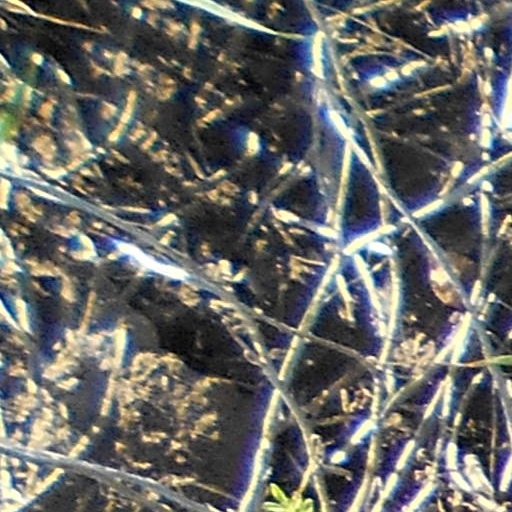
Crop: wheat